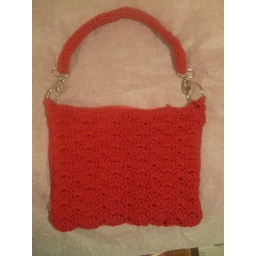
Named after the person I made it for... Kathy. I used a shell stitch pattern found in a crochet book